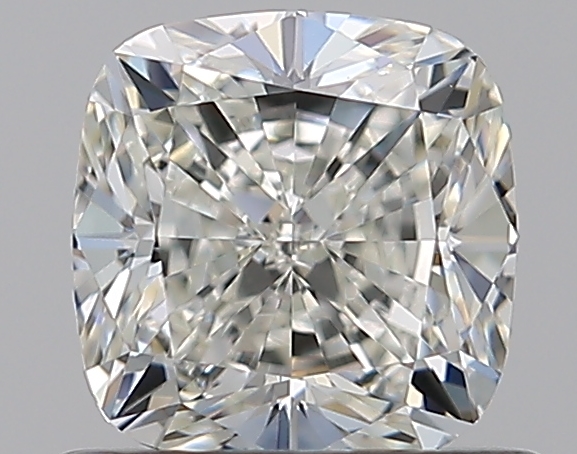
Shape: cushion
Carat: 0.82
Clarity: VVS2
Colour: J
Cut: EX
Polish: EX
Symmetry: VG
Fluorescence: N
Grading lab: GIA
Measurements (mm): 5.24 x 5.13 x 3.51